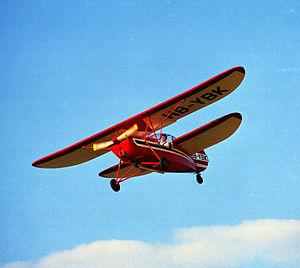
Le HM-360 est un appareil monoplace étudié par Henri Mignet en 1957, contrairement au HM-380 qui est biplace.
Le HM-380 est un appareil biplace étudié par Henri Mignet en 1957, contrairement au HM-360 qui est monoplace.